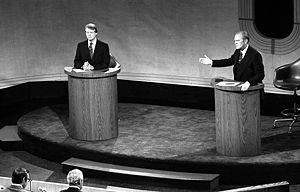
Gerald Ford et Jimmy Carter à Philadelphie lors du premier des trois débats politiques entre les deux hommes durant la campagne présidentielle(23-09-1976).
La présidence de Jimmy Carter débute le 20 janvier 1977, date de l'investiture de Jimmy Carter en tant que 39ᵉ président des États-Unis, et prend fin le 20 janvier 1981. Membre du Parti démocrate, Carter entre en fonction après avoir battu le président Gerald Ford, candidat du Parti républicain, lors de l'élection présidentielle de 1976. Il est lui-même battu quatre ans plus tard à l'élection de 1980 par le candidat républicain Ronald Reagan, qui lui succède à la Maison-Blanche.
Les débats télévisés de l'élection présidentielle américaine sont des évènements politiques et médiatiques des élections présidentielles américaines depuis 1960.
La présidence de Gerald Ford débuta le 9 août 1974, date de l'investiture de Gerald Ford en tant que 38ᵉ président des États-Unis à la suite de la démission du président Richard Nixon, et prit fin le 20 janvier 1977. Membre du Parti républicain, Ford avait précédemment été nommé vice-président des États-Unis le 6 décembre 1973 en remplacement de Spiro Agnew, également démissionnaire. Il est ainsi la seule personne à ce jour à avoir été à la fois vice-président et président des États-Unis sans avoir été élu à l'un ou l'autre poste. Il quitta le pouvoir après sa défaite à l'élection présidentielle de 1976 face au candidat démocrate Jimmy Carter.
L'élection présidentielle américaine de 1976 intervient après le désengagement au Viêt nam, le scandale du Watergate, qui avait abouti à la démission de Richard Nixon, et les débuts de la crise économique mondiale. Le président en exercice est Gerald Ford. Il était devenu vice-président de Richard Nixon après la démission de Spiro Agnew. En conséquence, par un concours de circonstances, celui qui occupe la Maison-Blanche en 1976 n'a pas été élu par le peuple américain, 4 ans plus tôt, mais nommé par le Président, nomination confirmée par le Congrès des États-Unis au début de l'année 1974. Lors des élections primaires républicaines, Ronald Reagan, ancien gouverneur de Californie, dispute âprement l'investiture républicaine au Président sortant, finalement désigné de justesse.
Cet article recense les élections ayant eu lieu durant l'année 1976. Il inclut les élections législatives et présidentielles nationales dans les États souverains, ainsi que les référendums au niveau national.
Cette page concerne des événements d'actualité qui se sont produits durant l'année 1976 du calendrier grégorien aux États-Unis.